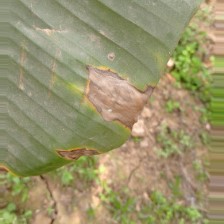
Label: cordana